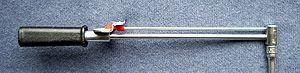
Une clé dynamométrique est un outil qui permet de contrôler le couple de serrage des écrous et des vis afin que ceux-ci soient montés de manière optimale. Quelle que soit la technologie, on peut, à l'usage, classer ces clefs en deux groupes : les clefs à déclenchement qui signalent l'atteinte de la valeur du couple, et celles à lecture directe qui affichent la valeur en cours.